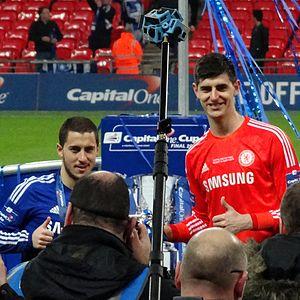
Eden Michael Hazard, né le 7 janvier 1991 à La Louvière en Belgique, est un footballeur international belge qui évolue comme ailier gauche au Real Madrid CF.